Ruby Wax

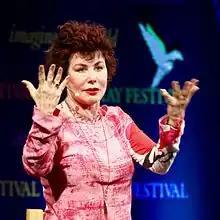
Wax in 2016

Wax has been open about her struggles with bipolar disorder and depression. She made an online series on mental health issues for the BBC and has worked with mental health charities.